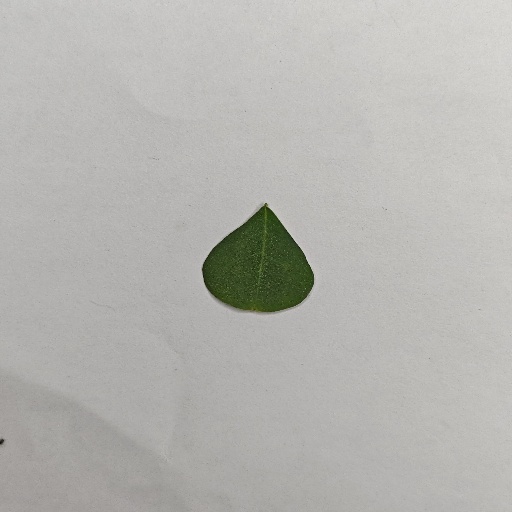
Species: Sojina
Leaf condition: Healthy Leaf